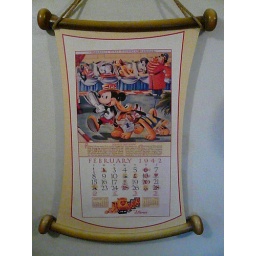
Saw this on the wall of the kitchen in Mickey's House in ToonTown